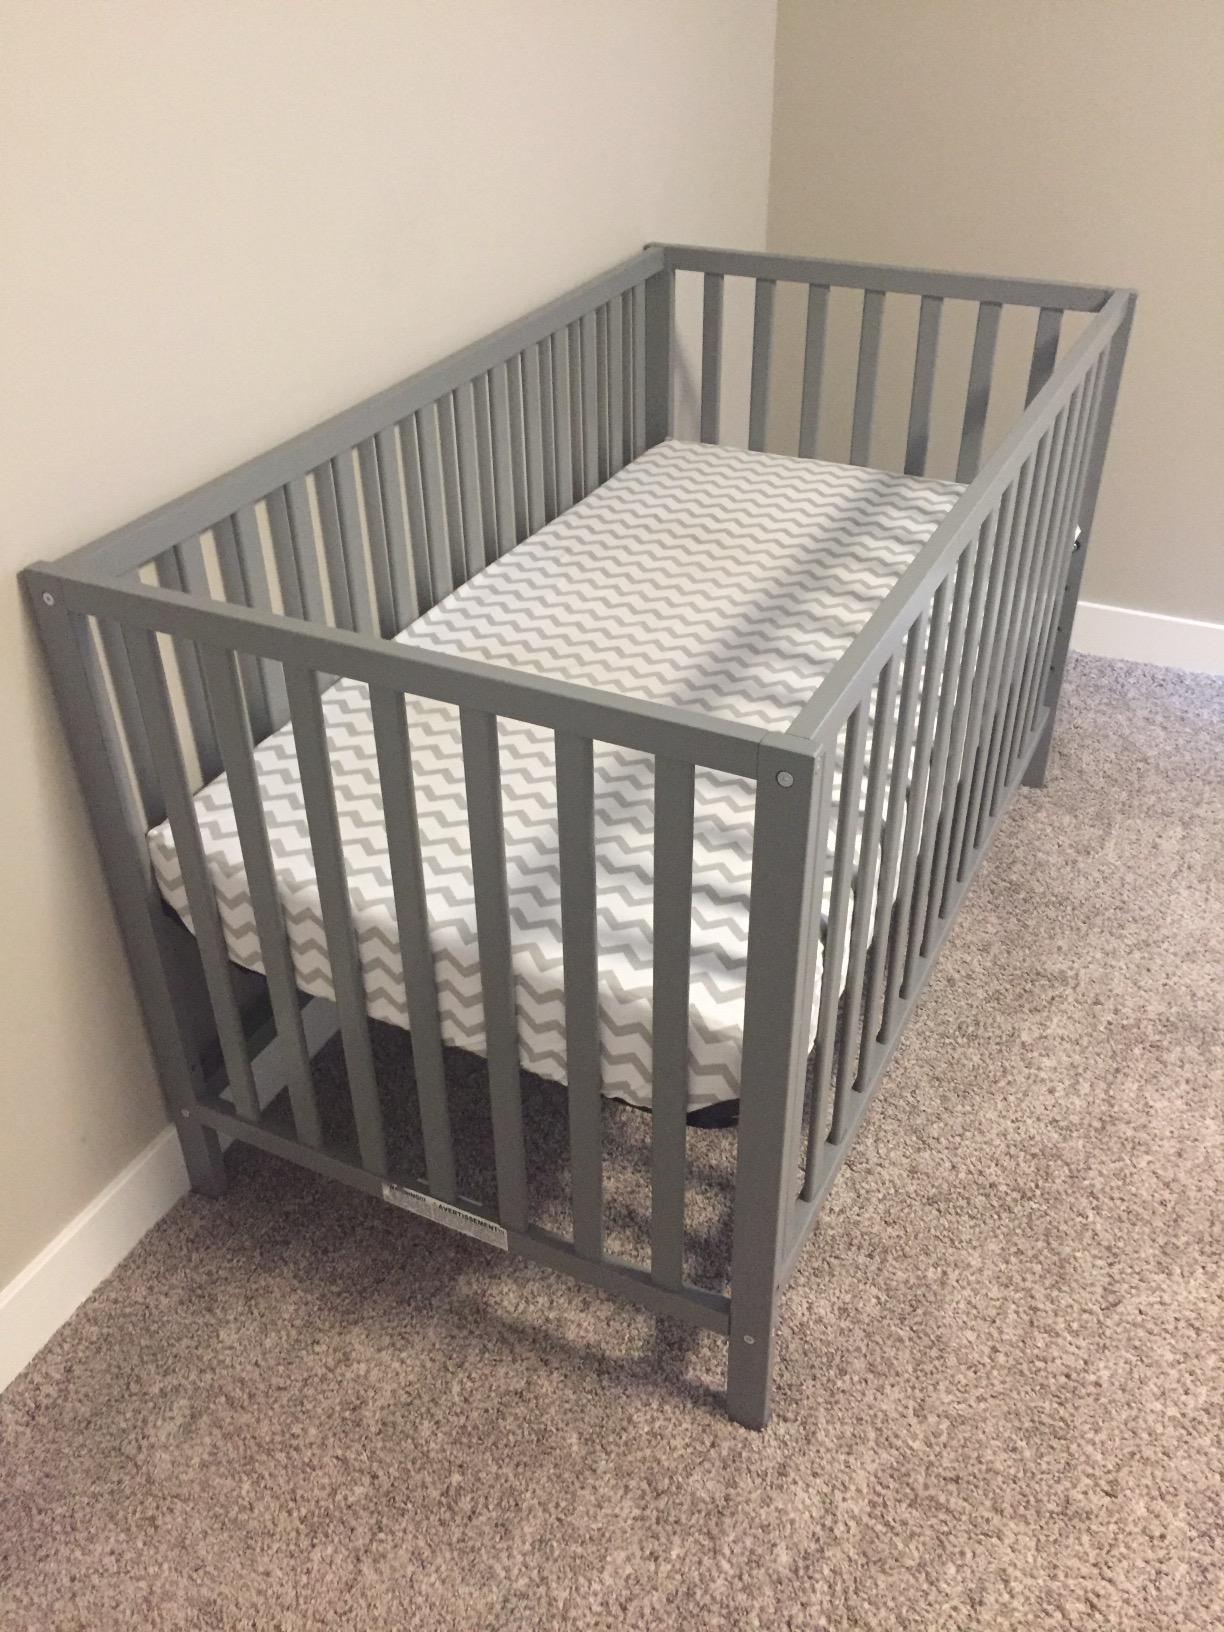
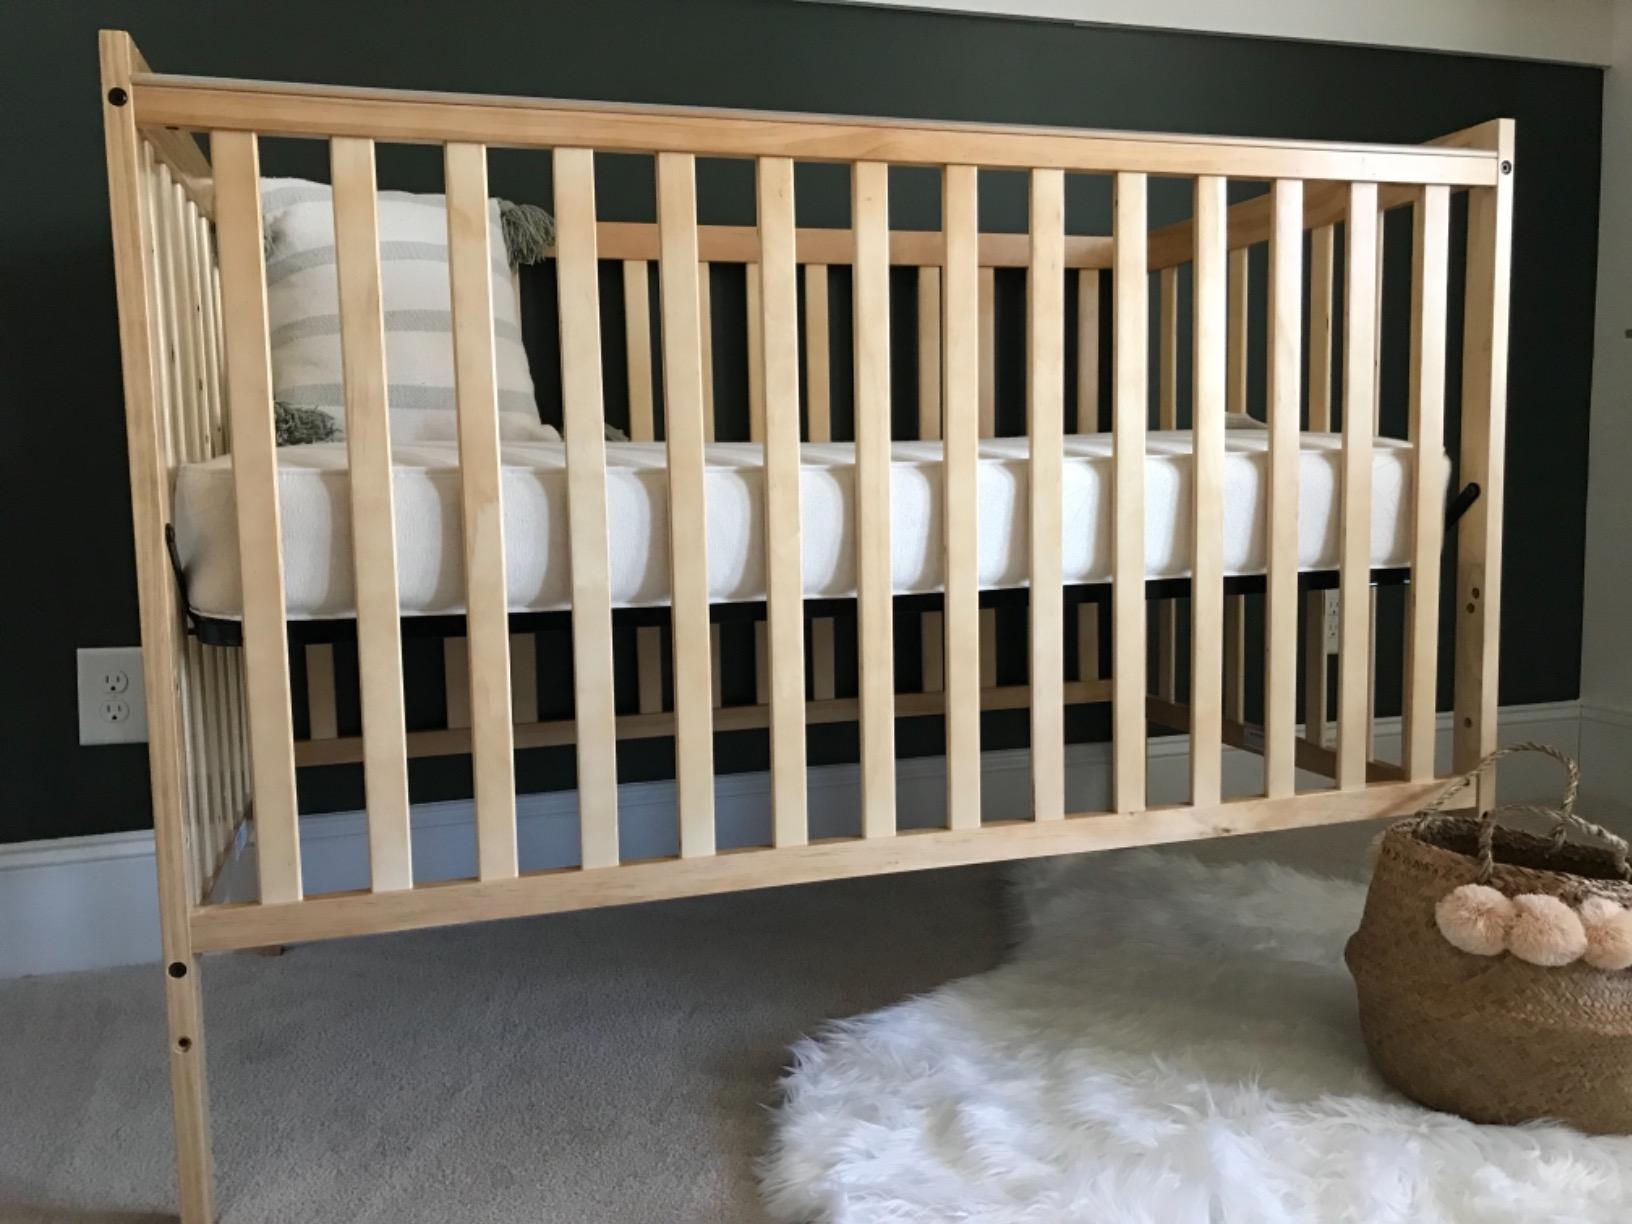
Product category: products_crib
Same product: no